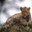
Label: leopard